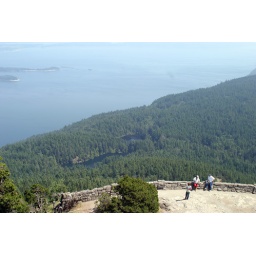
This is the view from the tower at the top of the mountain. Squatchy swam in that lake on the way up.